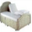
Label: bed